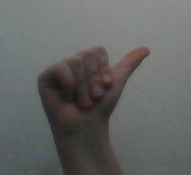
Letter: dhad